Carlo Gesualdo

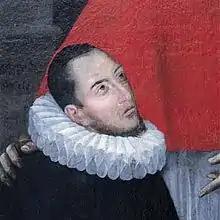
1609 donor portrait of Gesualdo from "Il Perdono di Gesualdo"

Carlo Gesualdo da Venosa (between 8 March 1566 and 30 March 1566 – 8 September 1613) was an Italian nobleman and composer. Though both the Prince of Venosa and Count of Conza, he is better known for writing madrigals and pieces of sacred music that use a chromatic language not heard again until the late 19th century. He is also known for killing his first wife and her aristocratic lover upon finding them "in flagrante delicto".